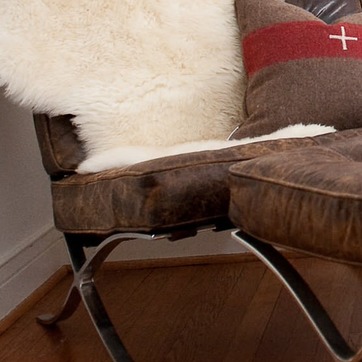
Material: leather